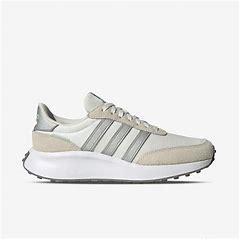
Brand: Adidas
Model: Run 70S